Answer in natural language. How many TVStands are visible in the scene? Choose between the following options: 1, 2, 0, 4 or 3
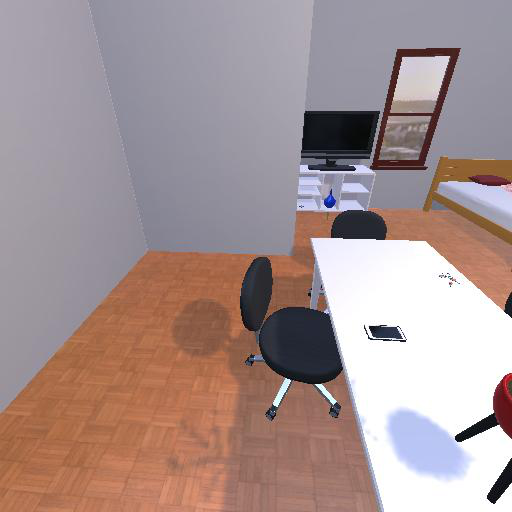
<answer>1</answer>